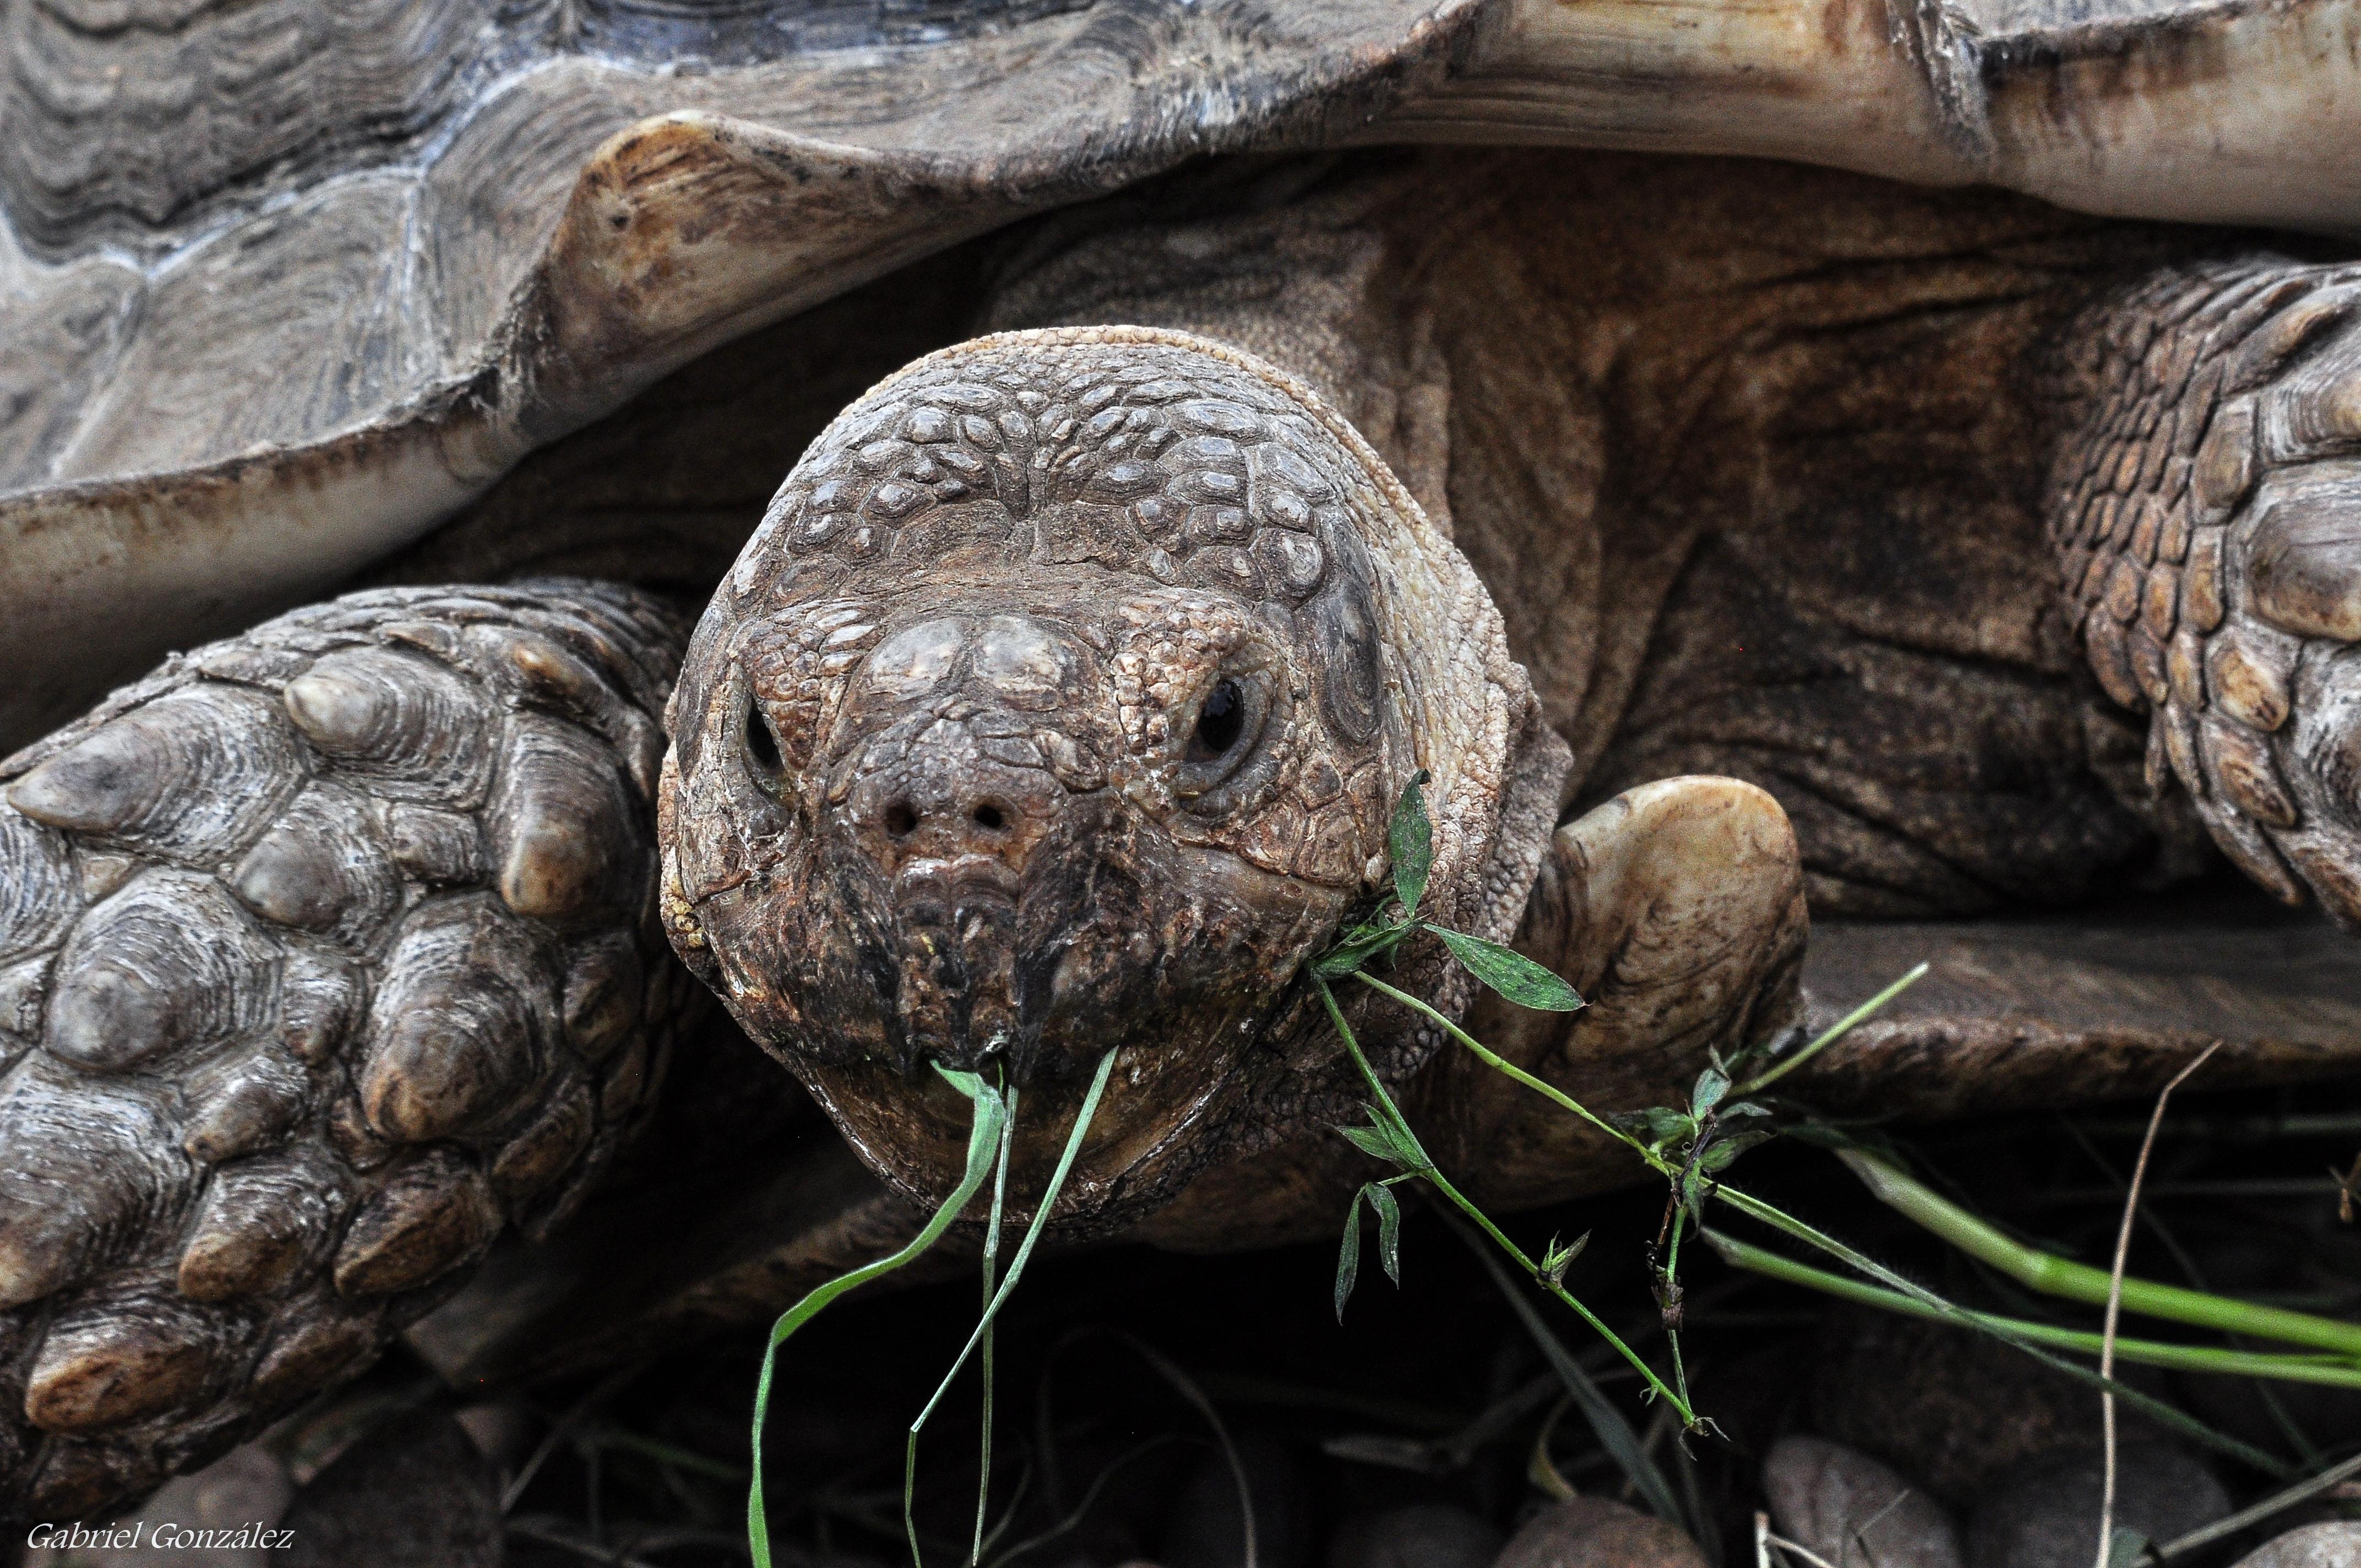
nature, wildlife, zoo, turtle, reptile, fauna, animals, tortoise, vertebrate, naturaleza, nikond90, ggl1, gaby1, animales, sigma50500mm, 50500, xelodegalicia, gabrielcoru a, obreg ncantabriaespa a, common snapping turtle, emydidae, chelydridae